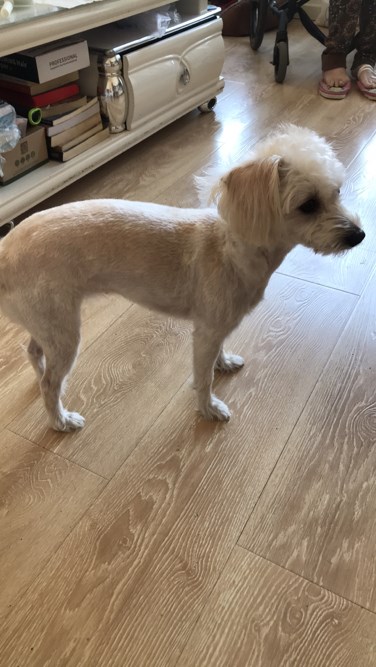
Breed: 7449-n000128-teddy